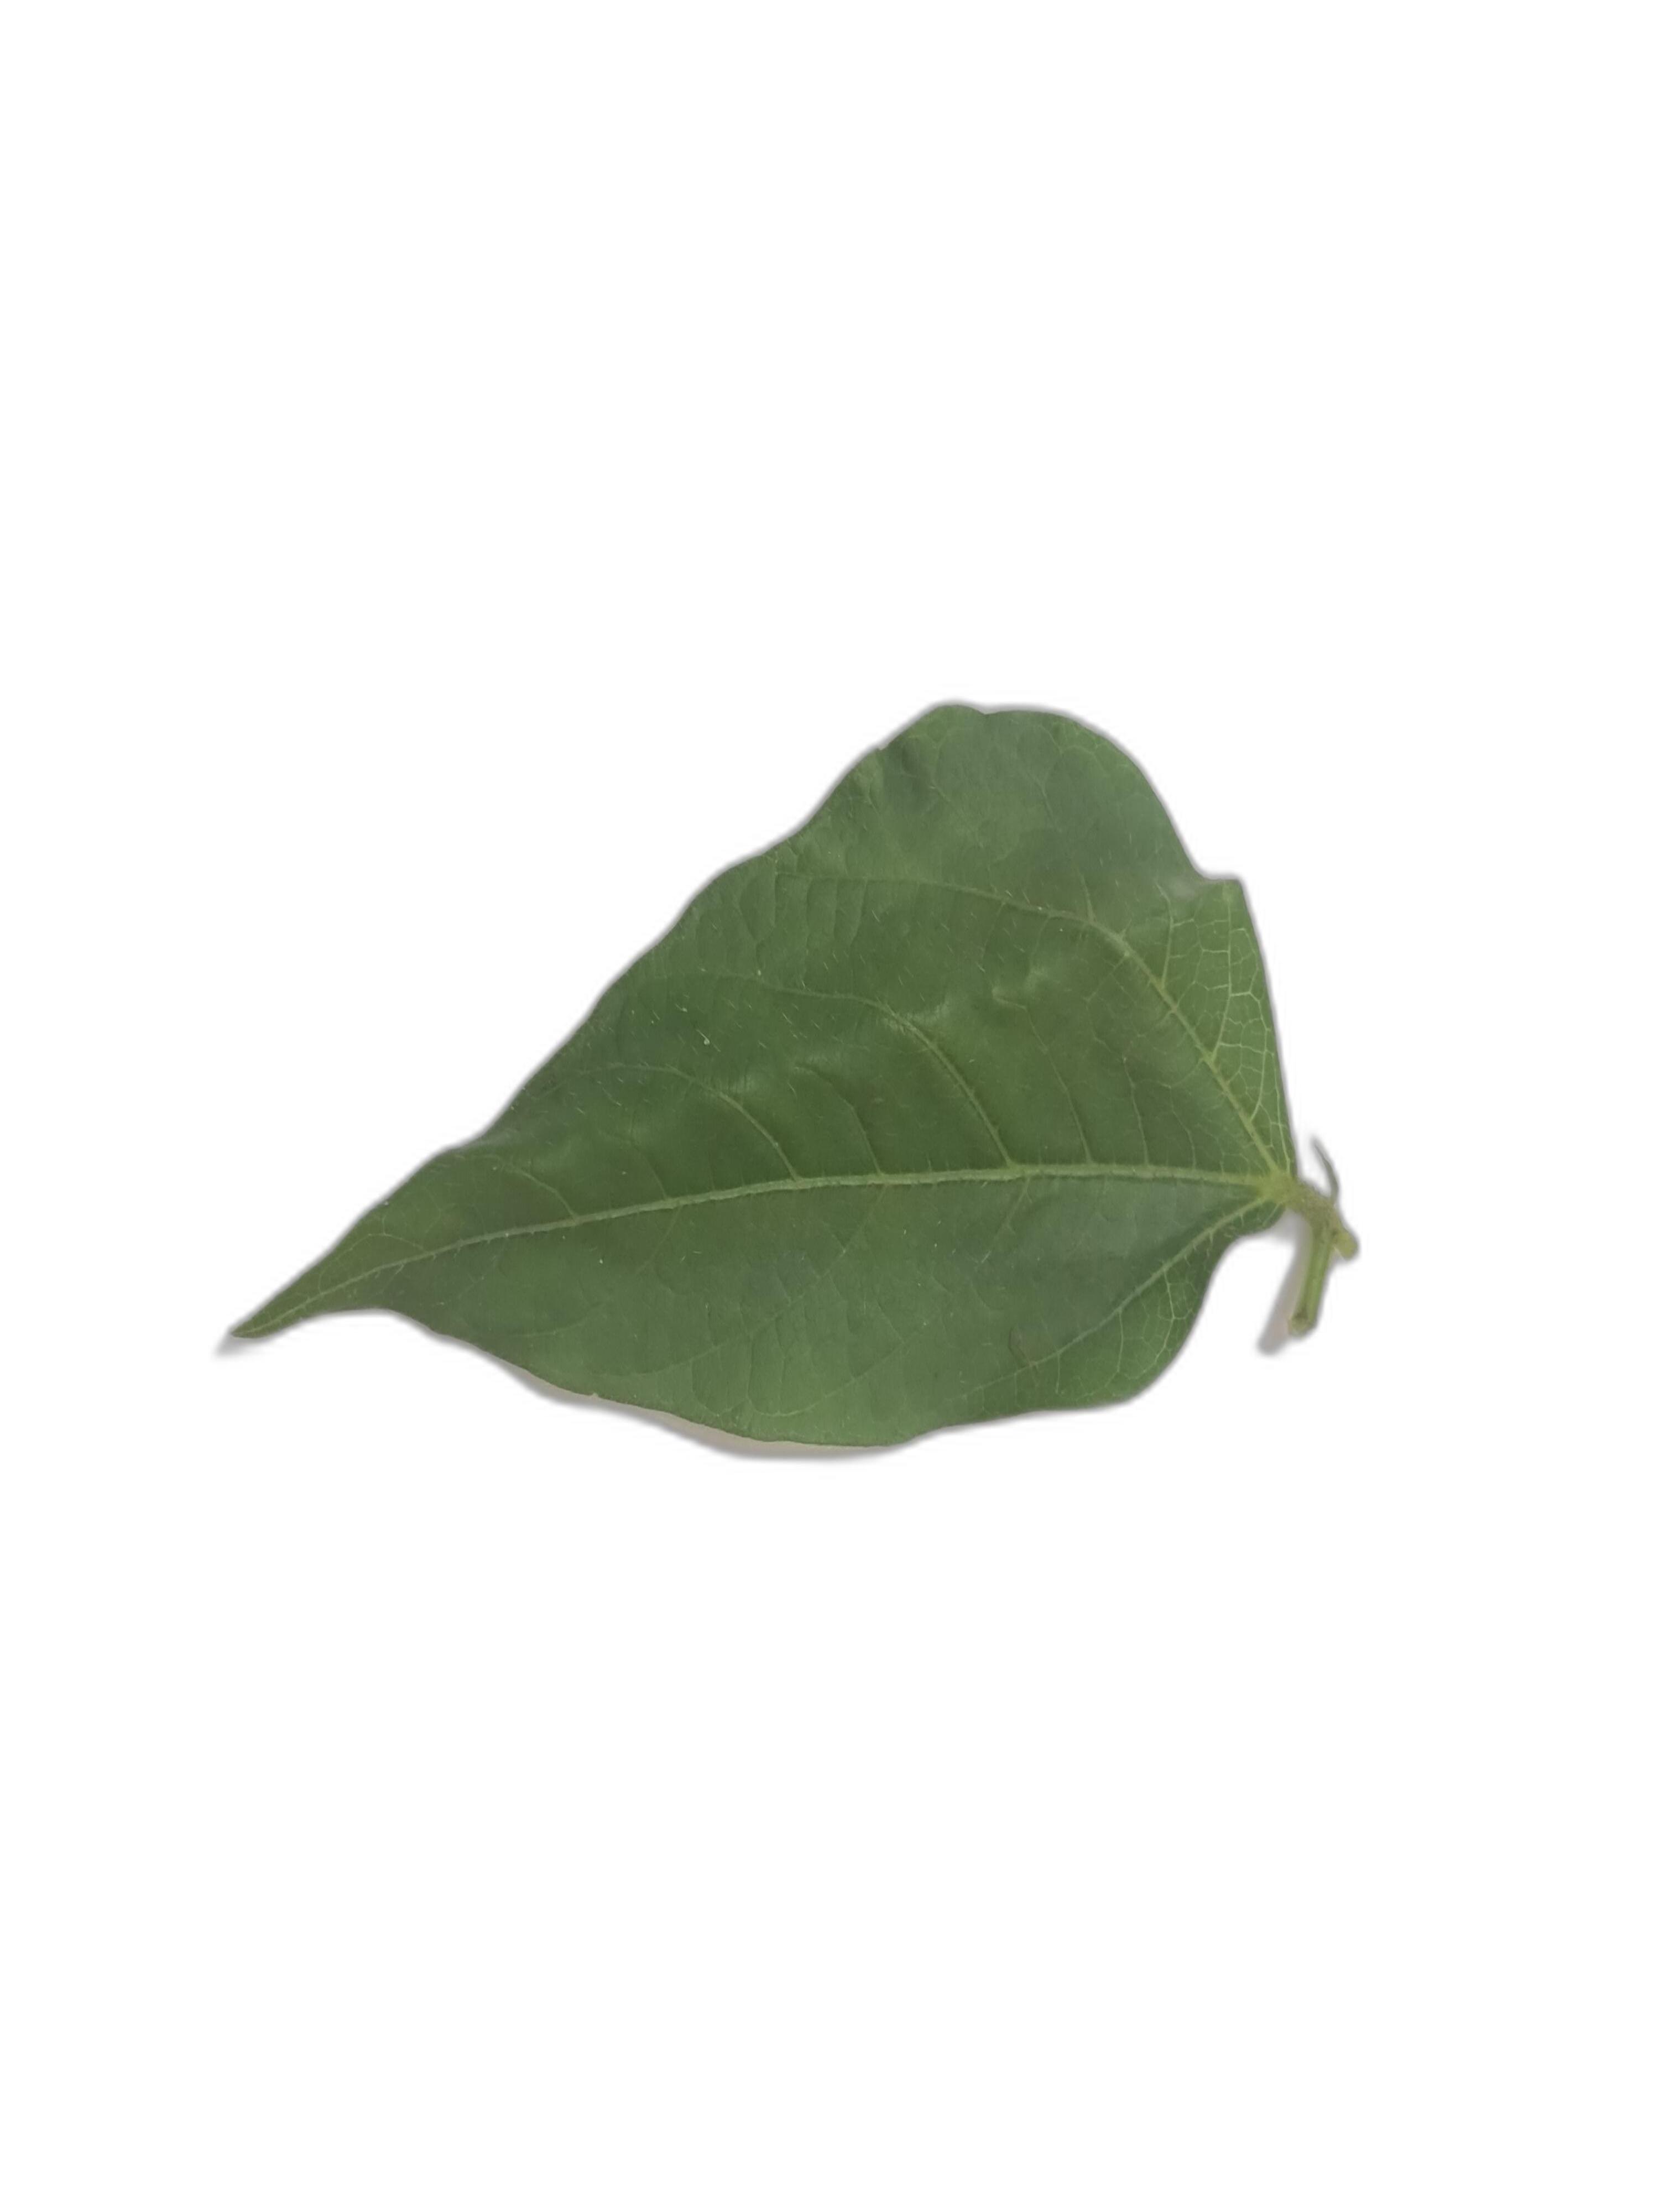
Label: Healthy